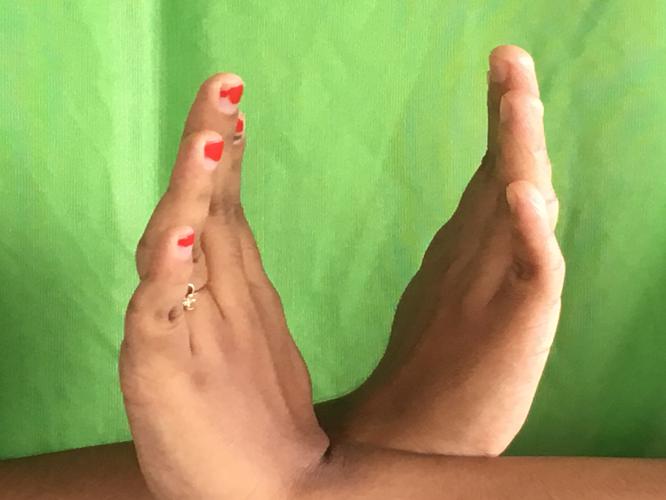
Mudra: Swastikam
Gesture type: double_hand